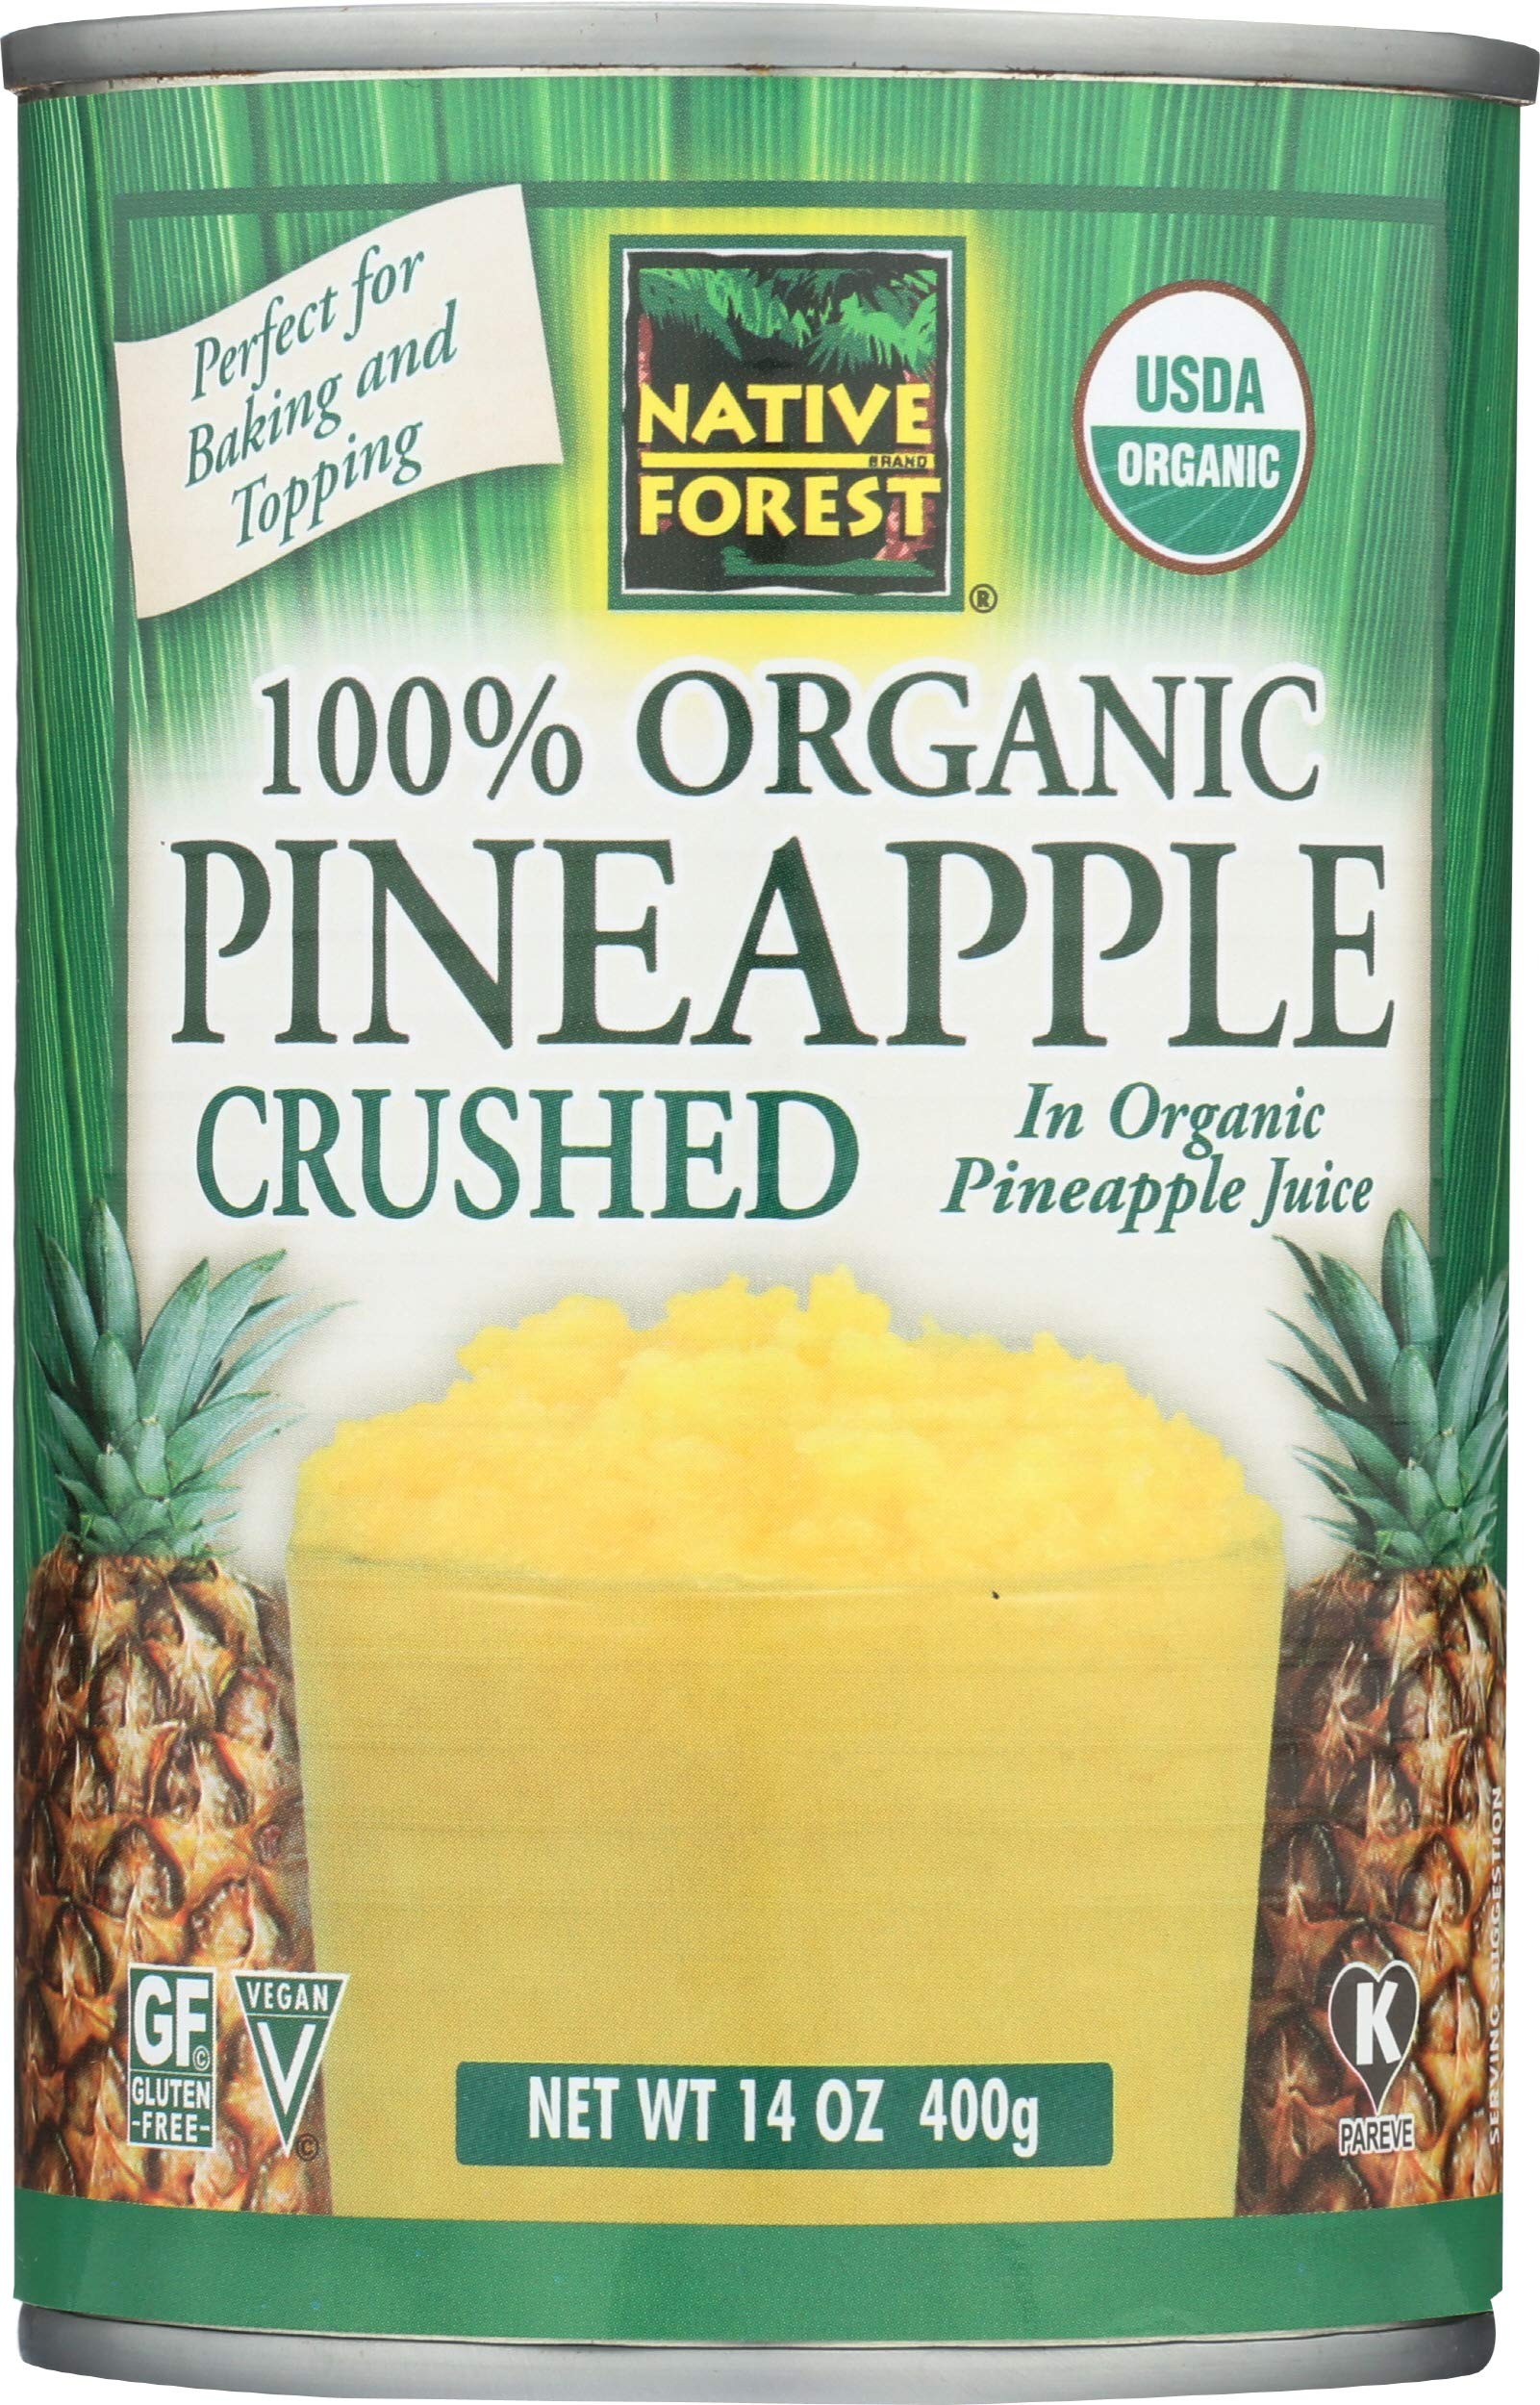
Item Name: Native Forest Organic 100% Pineapple Crushed, USDA Organic, Fair Trade, 14 Ounce (Pack of 6)
Bullet Point 1: For Baking & Toppings
Bullet Point 2: In Organic Pineapple Juice
Bullet Point 3: Pineapple Is A Gluten Free Food.
Value: 84.0
Unit: Ounce

Price: 58.13